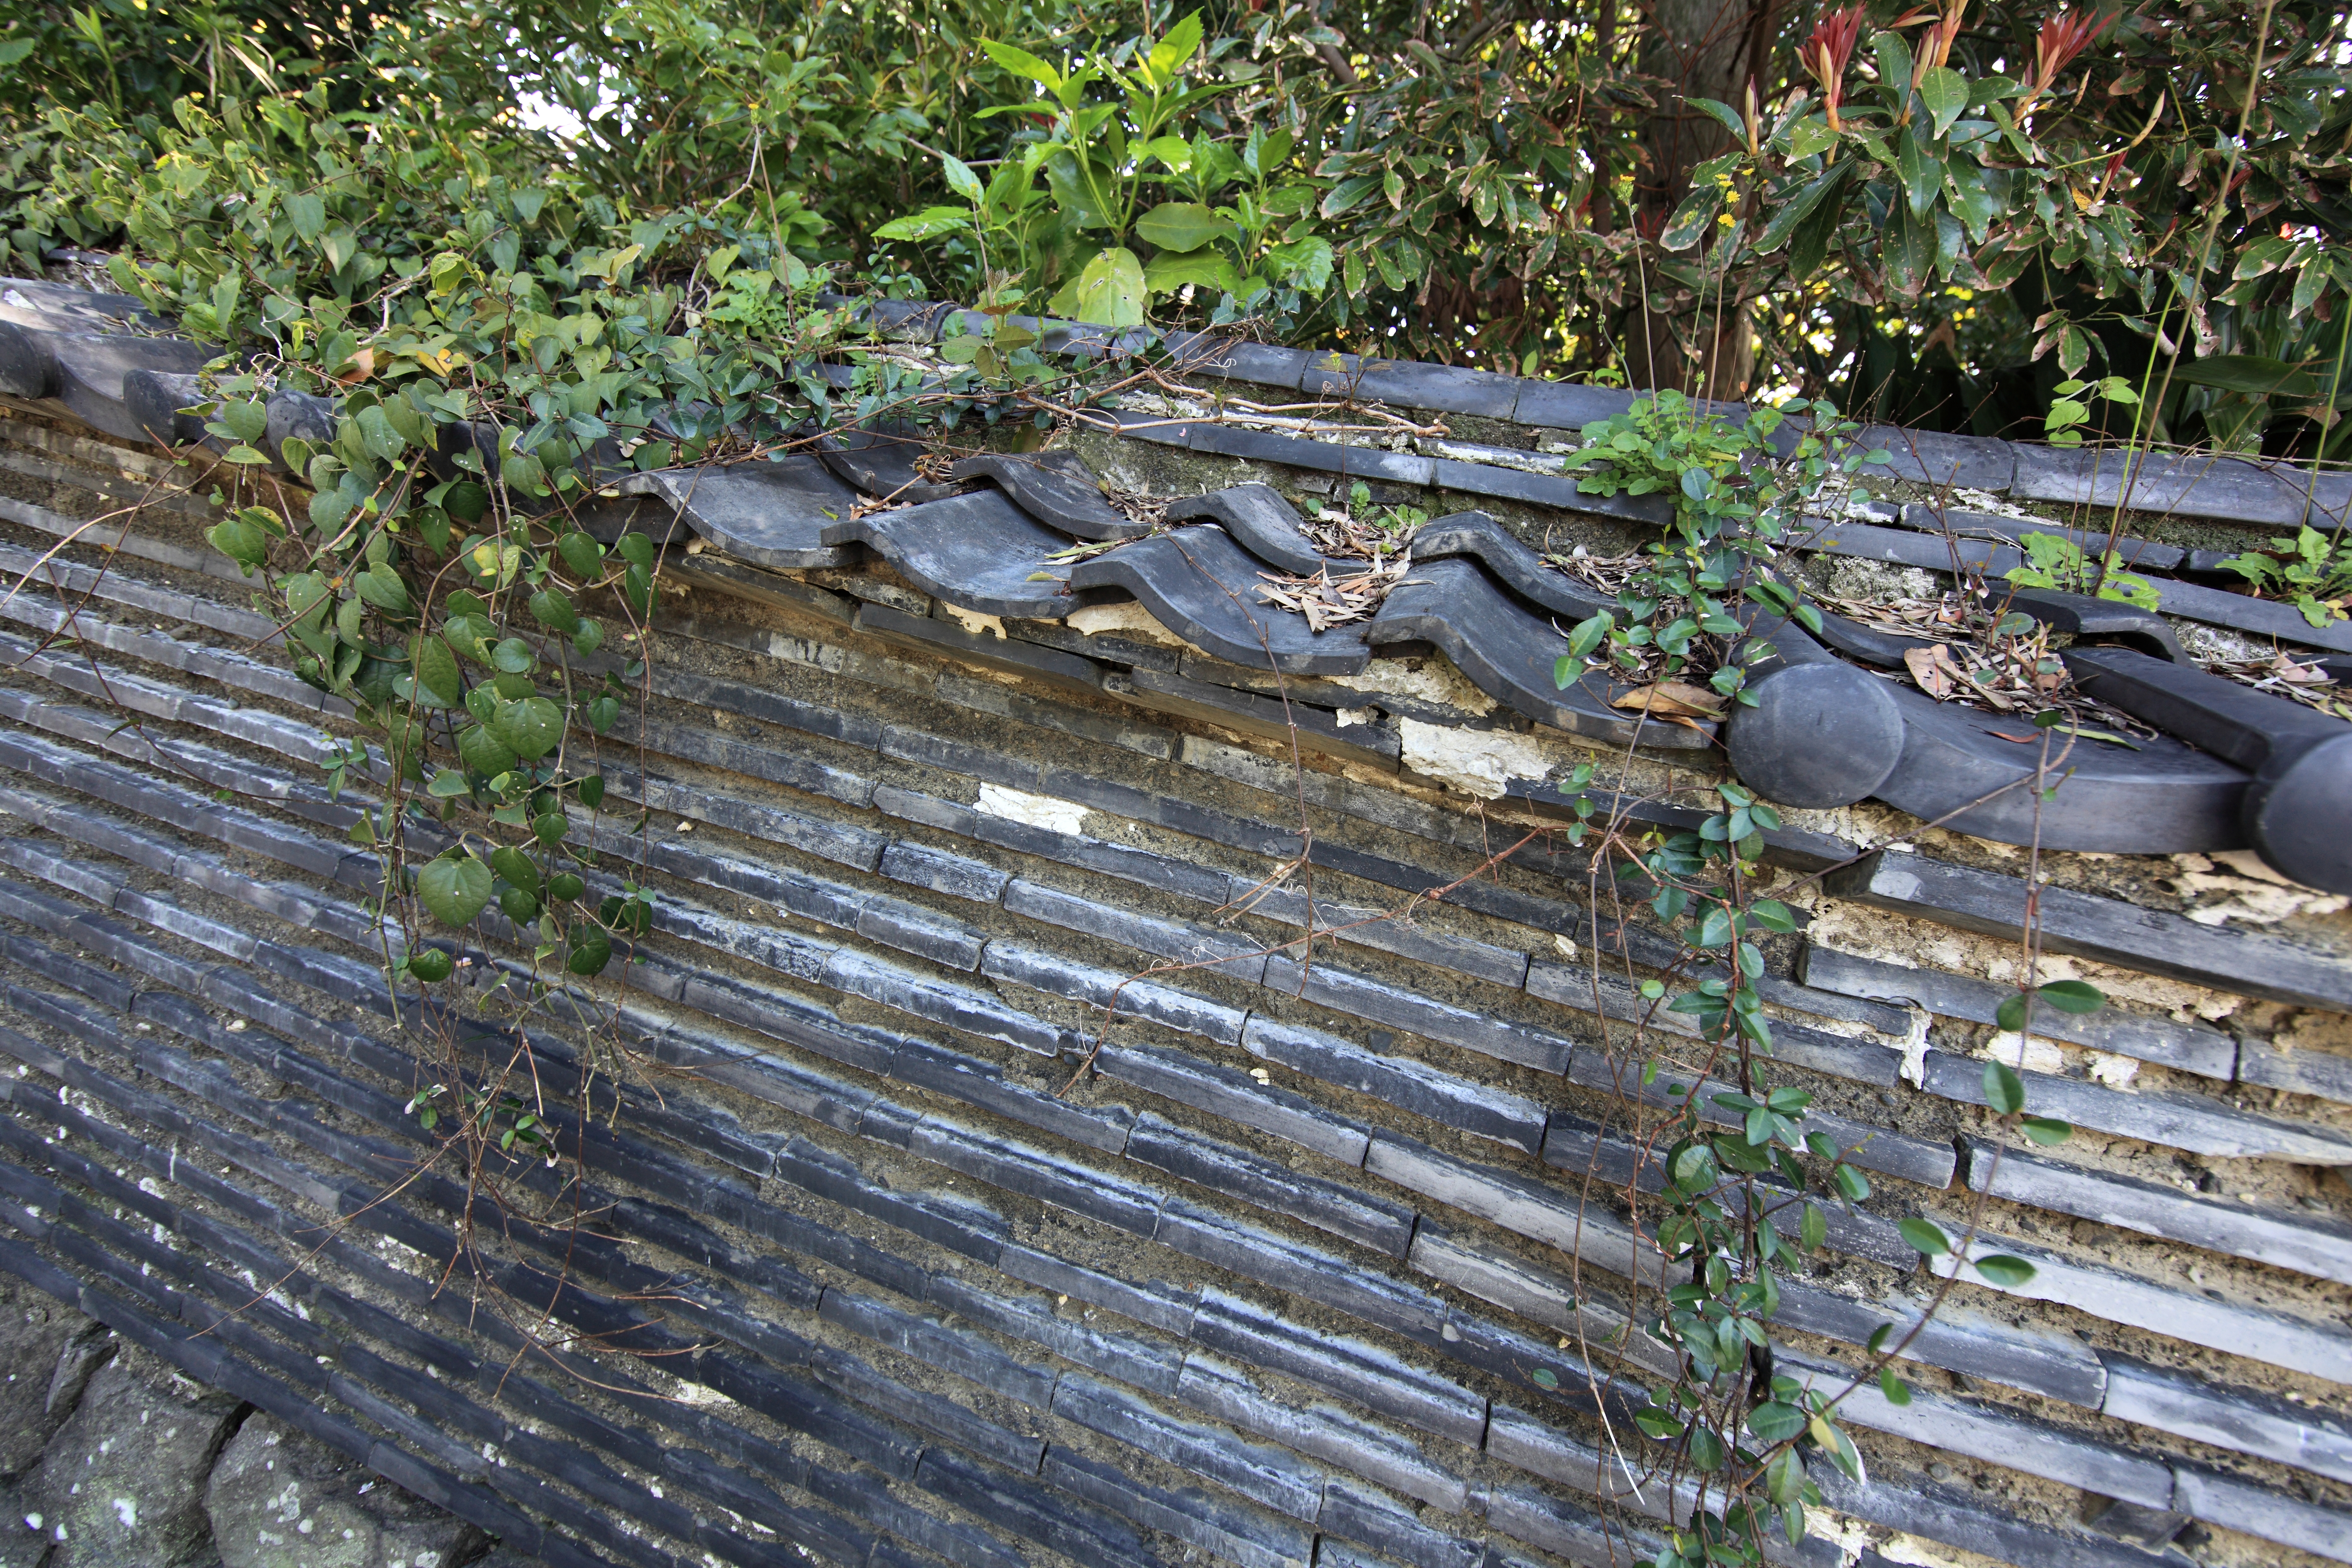
fence, wood, wall, walkway, pond, stream, high, backyard, ancient, stone wall, garden, shrine, 5d, hires, yard, markii, hi, res, resolution, shizuoka, kunohzantoushouguu, roofingtile, kawarabei, outdoor structure